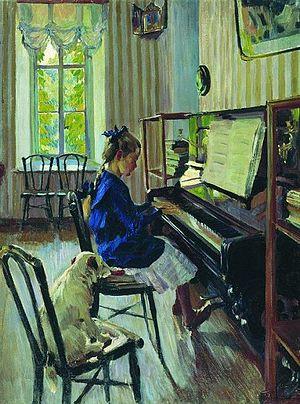
Les Thibault est une vaste suite romanesque de Roger Martin du Gard, composée de huit tomes d'inégale longueur dont la publication s'est étalée de 1922 à 1940. C’est tout particulièrement pour cette œuvre, et bien qu'il lui restât encore à en écrire l'Épilogue, que Roger Martin du Gard reçut, dès novembre 1937, le prix Nobel de littérature.
Sergueï Arsenievitch Vinogradov, né le 1ᵉʳ juillet 1869 au village de Bolchye Soli et mort le 5 février 1938 à Riga, est un peintre russe.